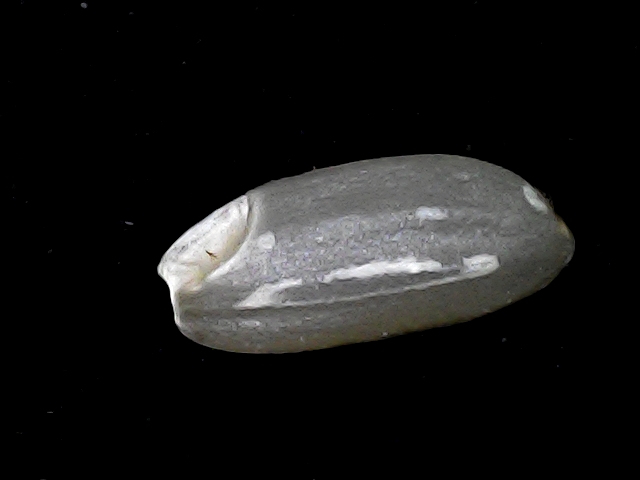
Rice variety: BD91